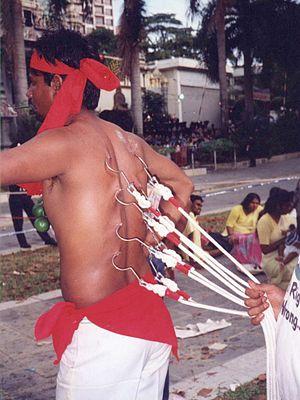
Procession du Taipousan à Singapour (Pardon)